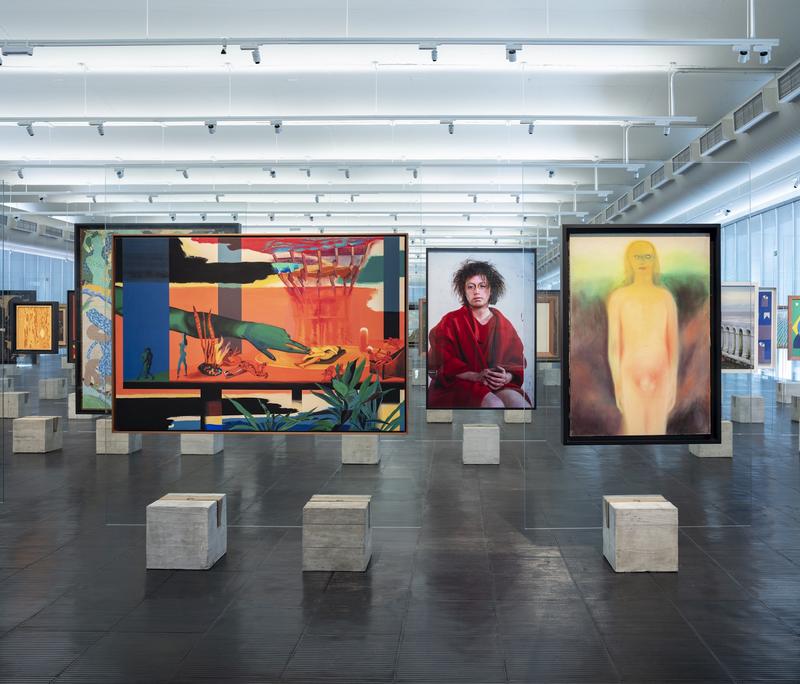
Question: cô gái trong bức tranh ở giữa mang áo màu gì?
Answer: cô gái mang áo màu đỏ